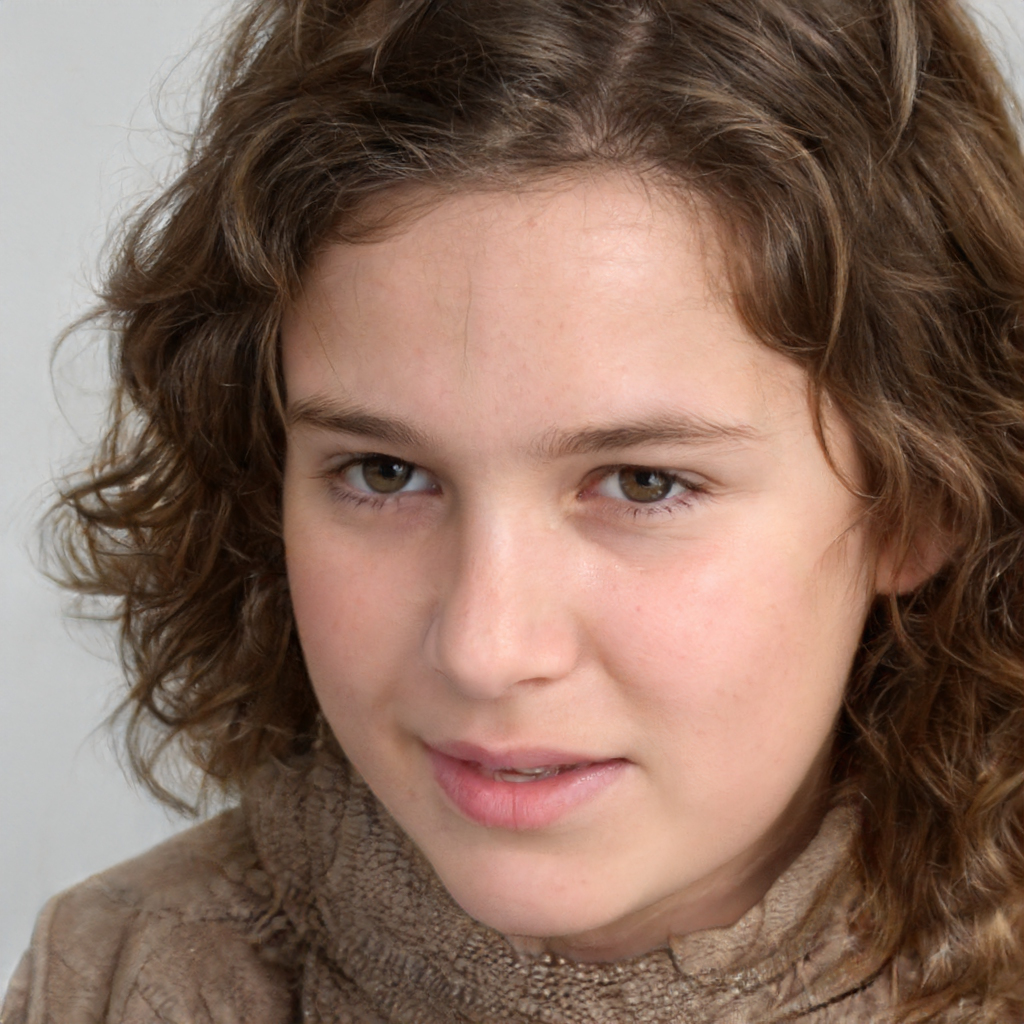
Label: Colored